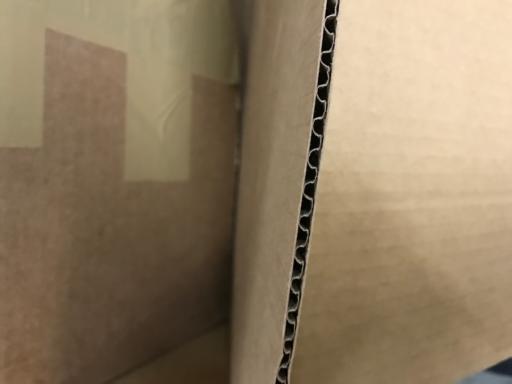
Label: cardboard